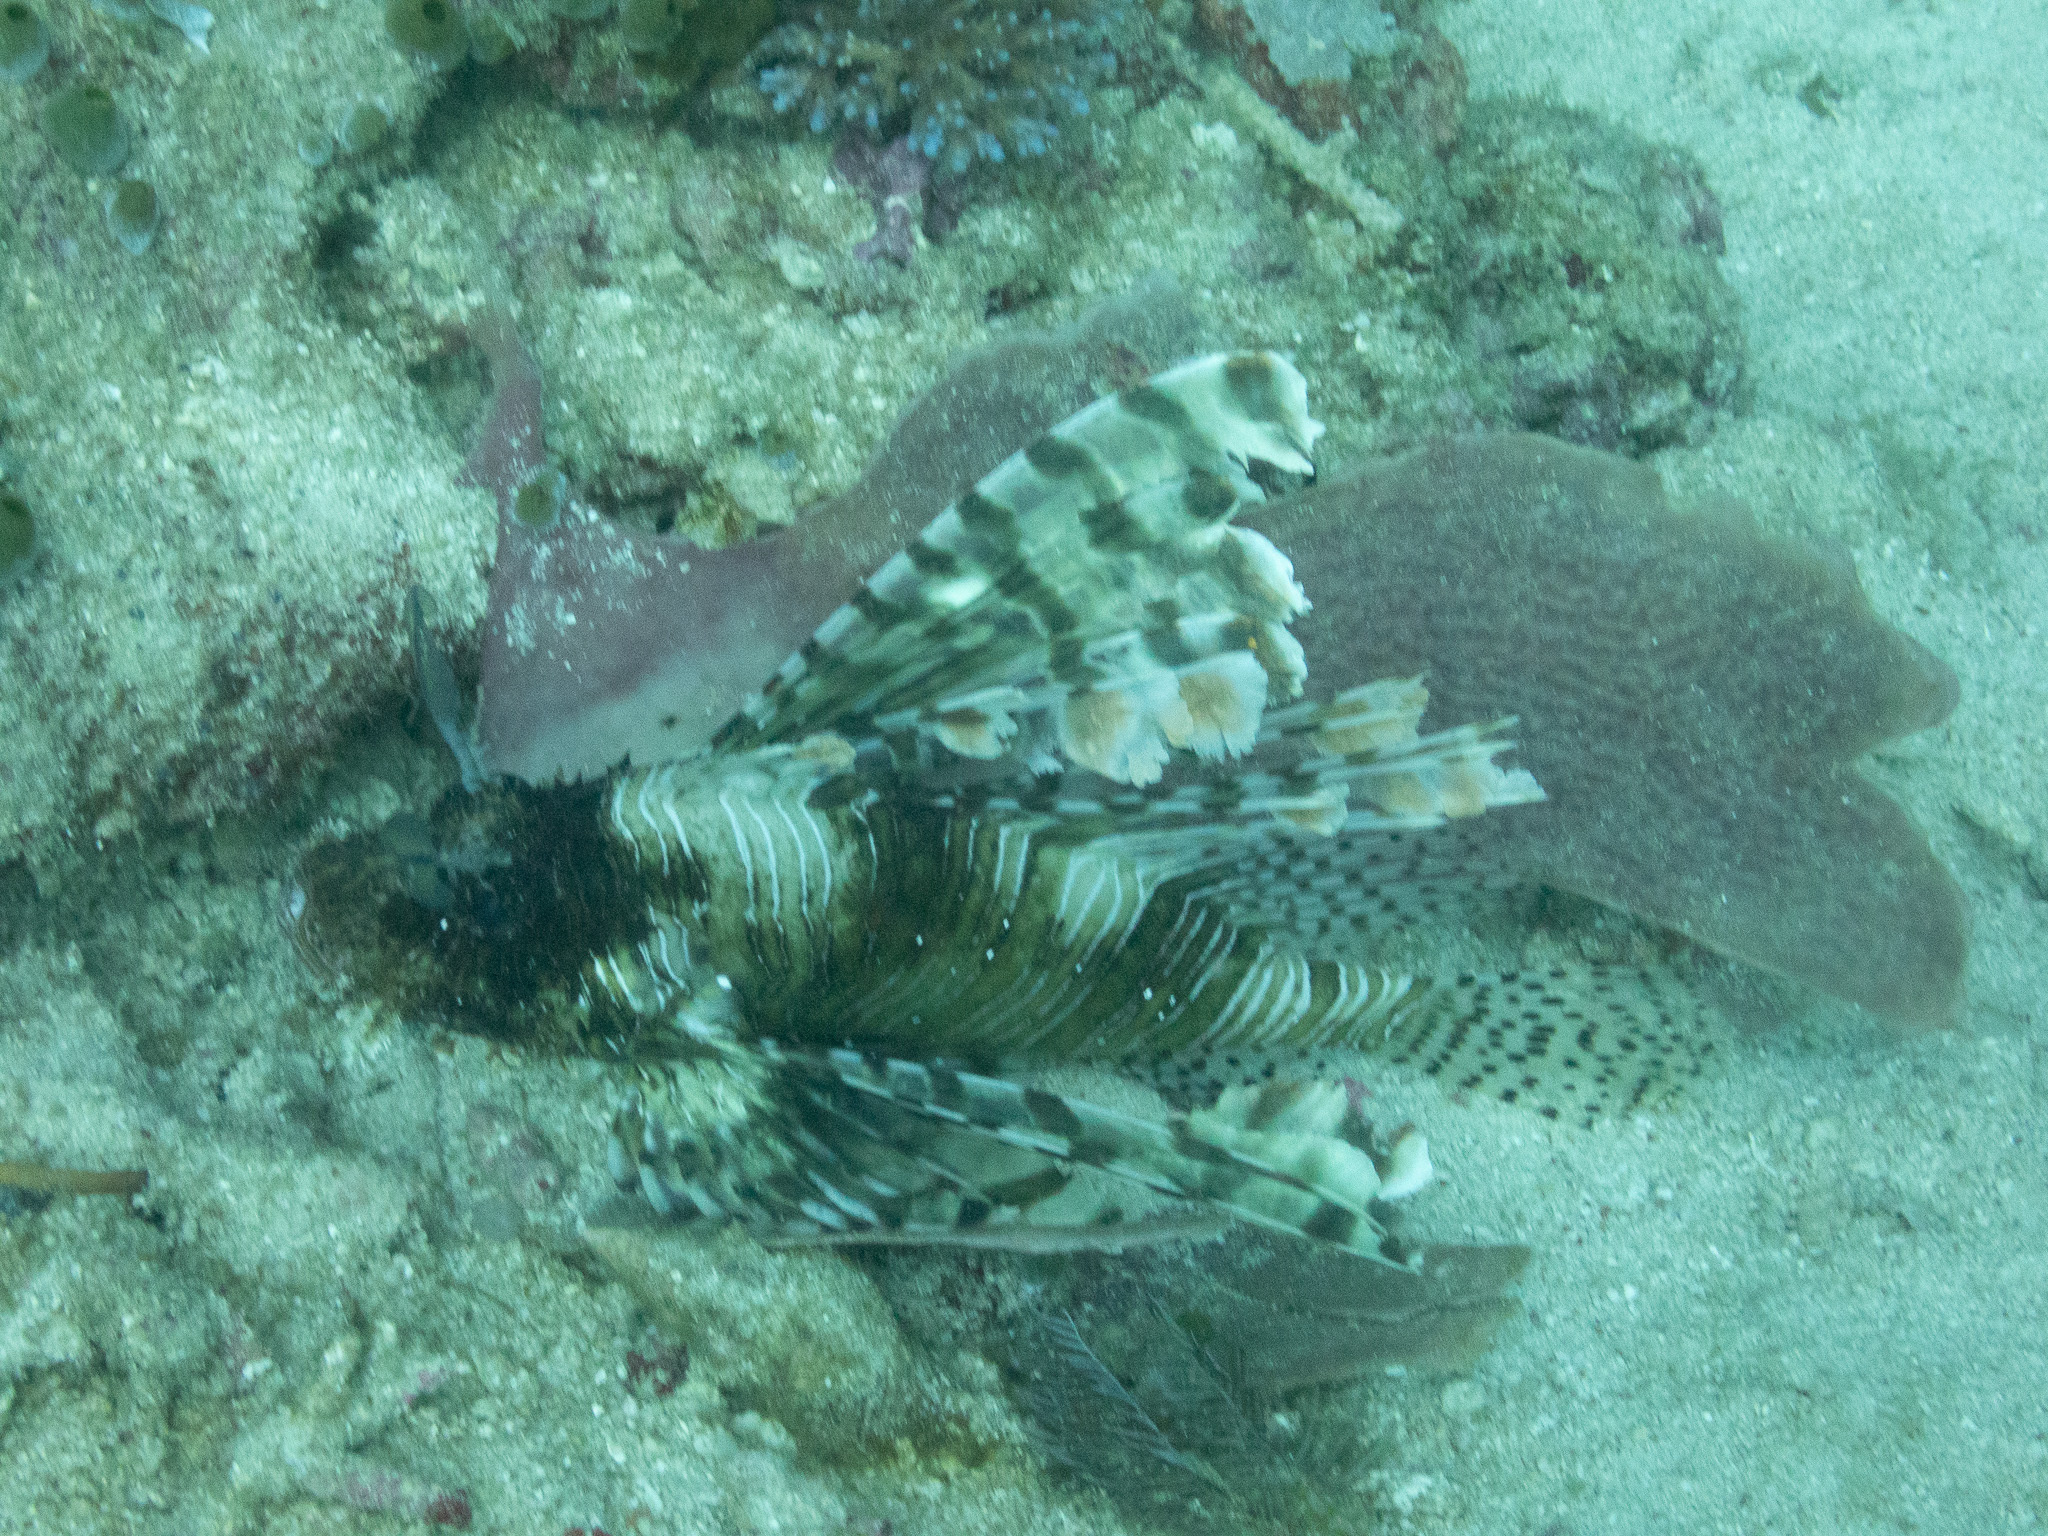
Pterois volitans (Red Lionfish)